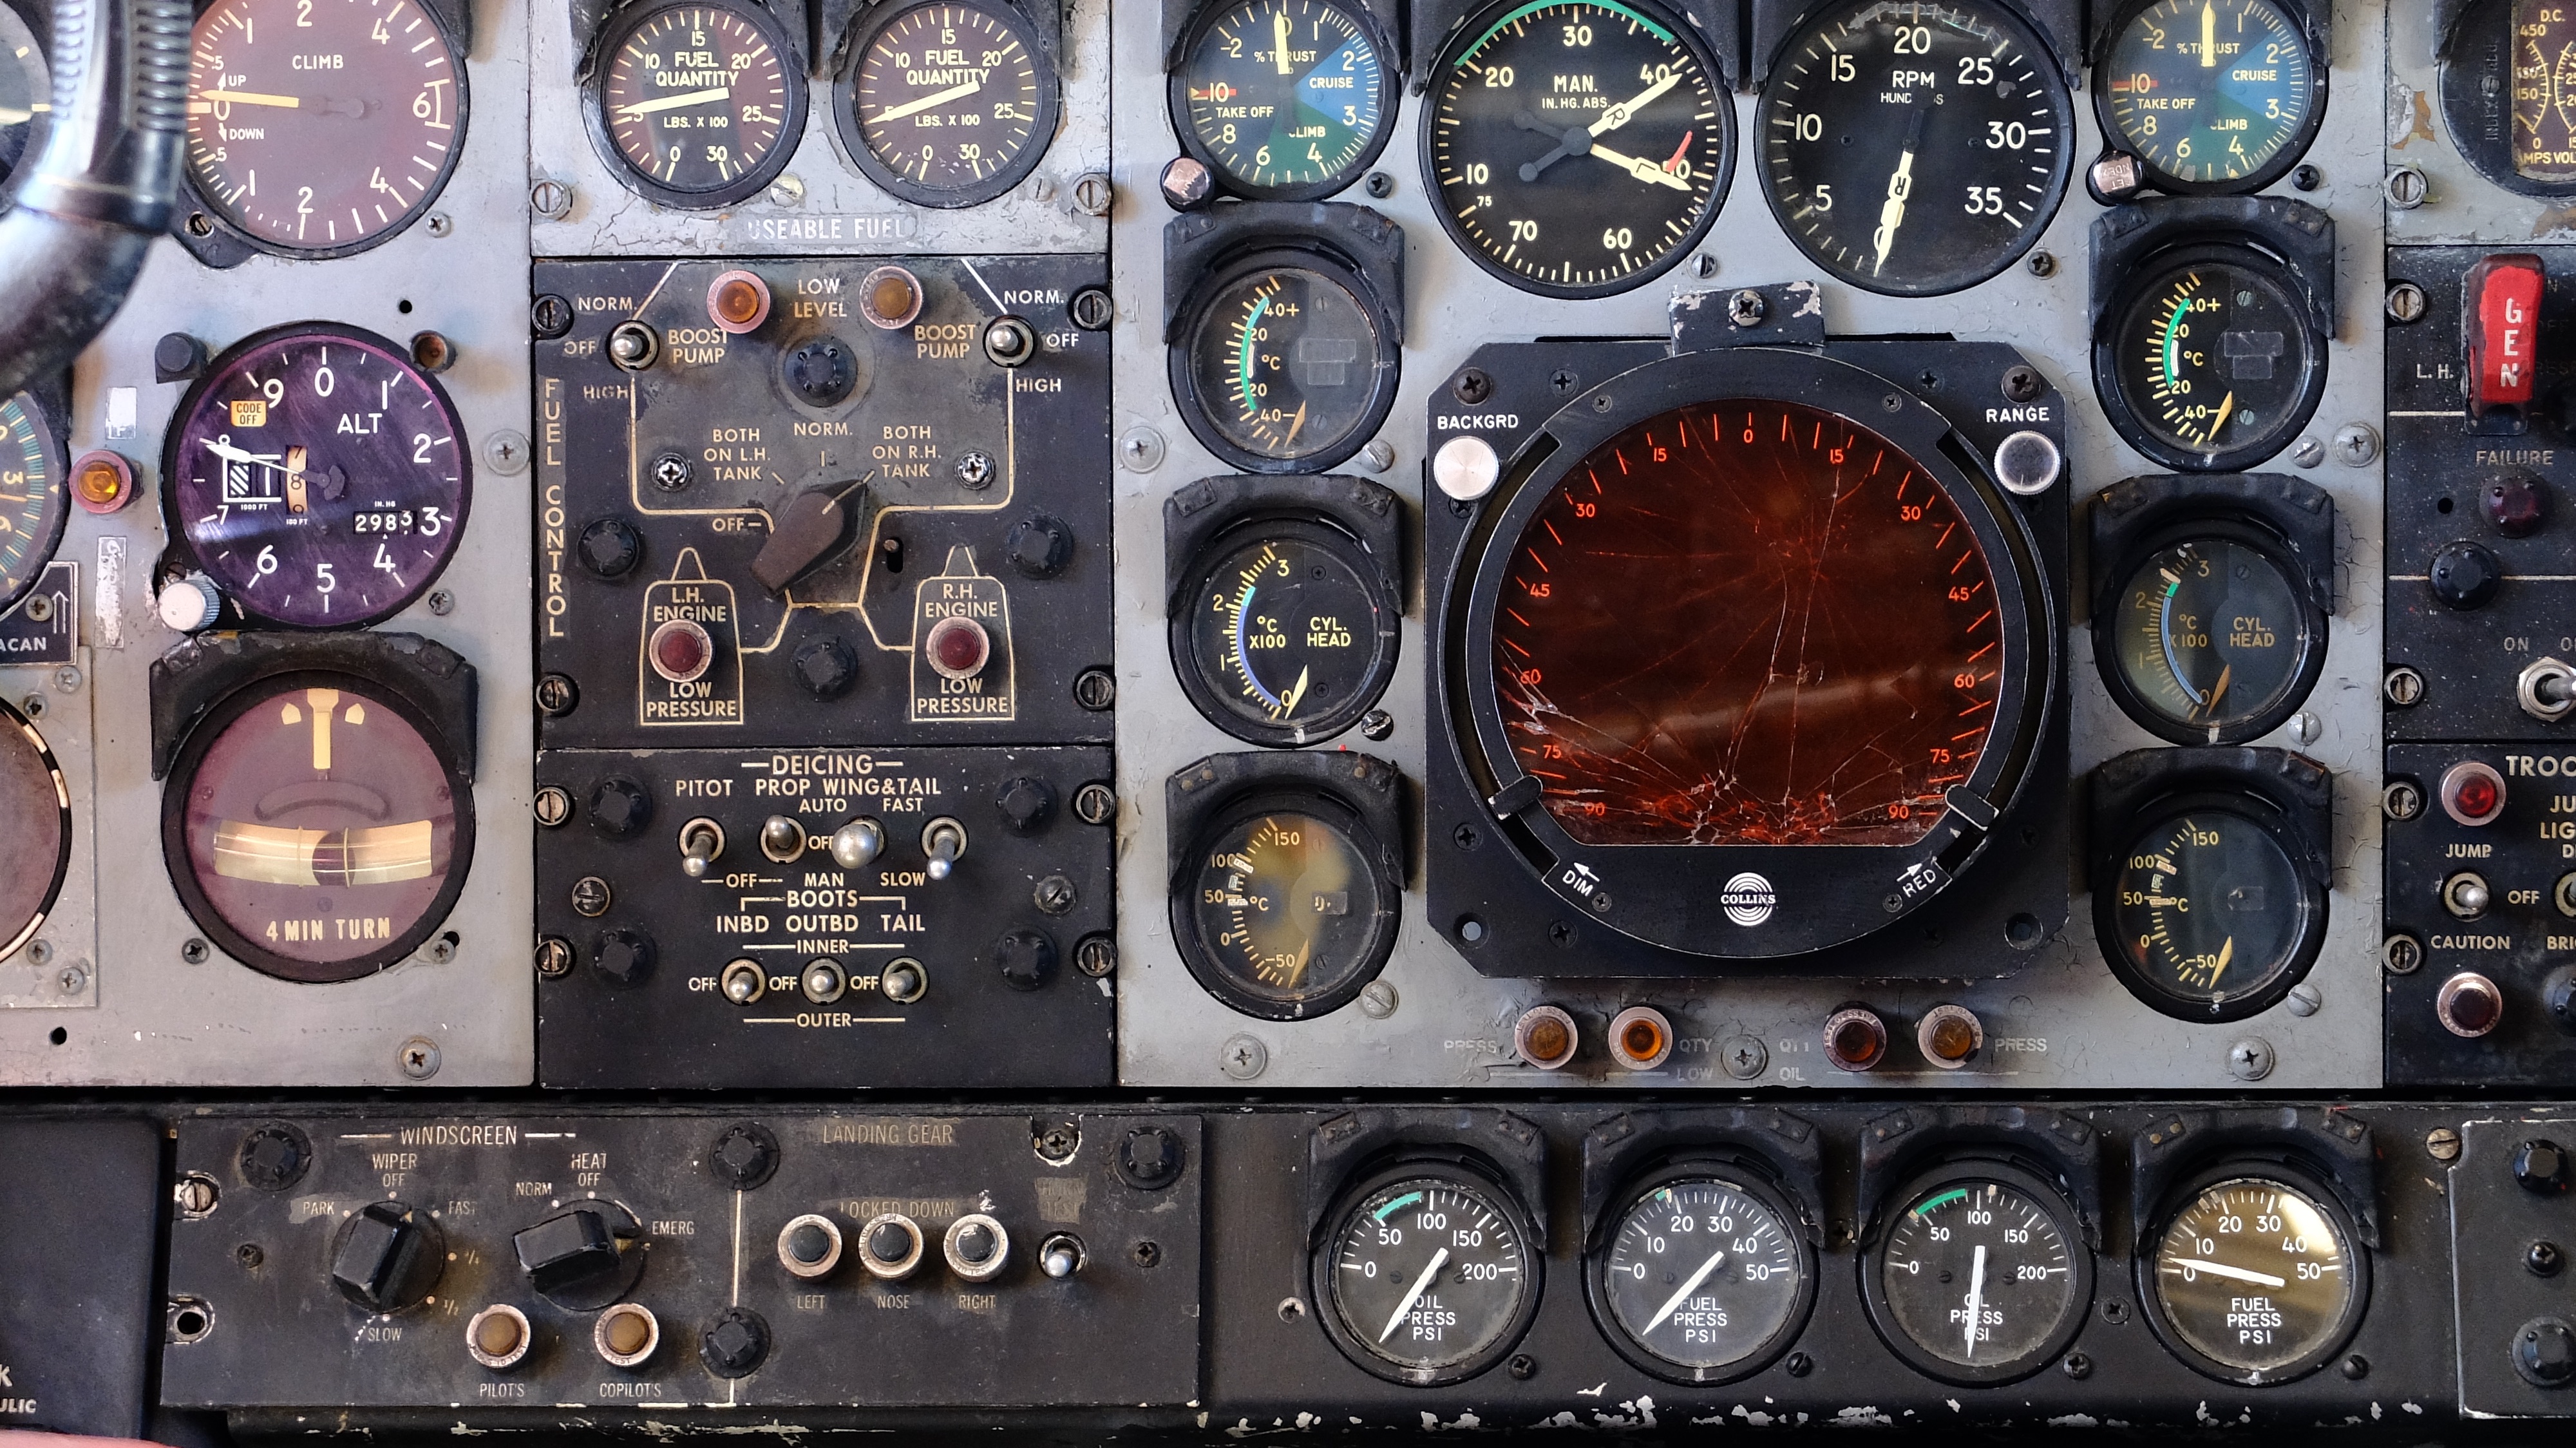
airplane, aircraft, vehicle, airline, aviation, flight, cockpit, aircraft cabin